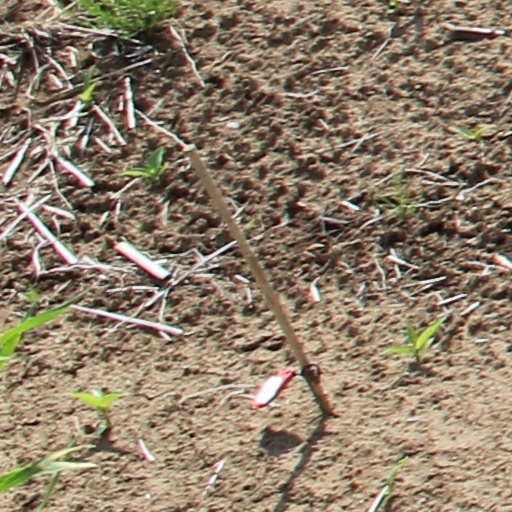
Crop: wheat